Cumbres de hidalguía

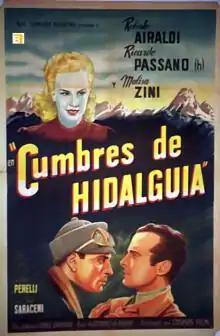

Cumbres de hidalguía is a 1947 Argentine adventure film of the classical era of Argentine cinema, directed by Julio Saraceni and written by Luis Olivo Gallo. It stars Roberto Airaldi, Ricardo Passano and Malisa Zini.